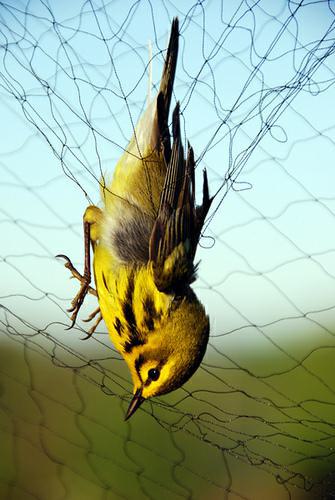
A photo of a prairie warbler